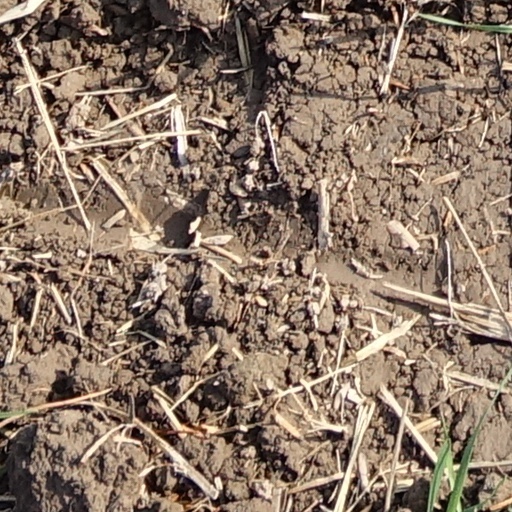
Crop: wheat